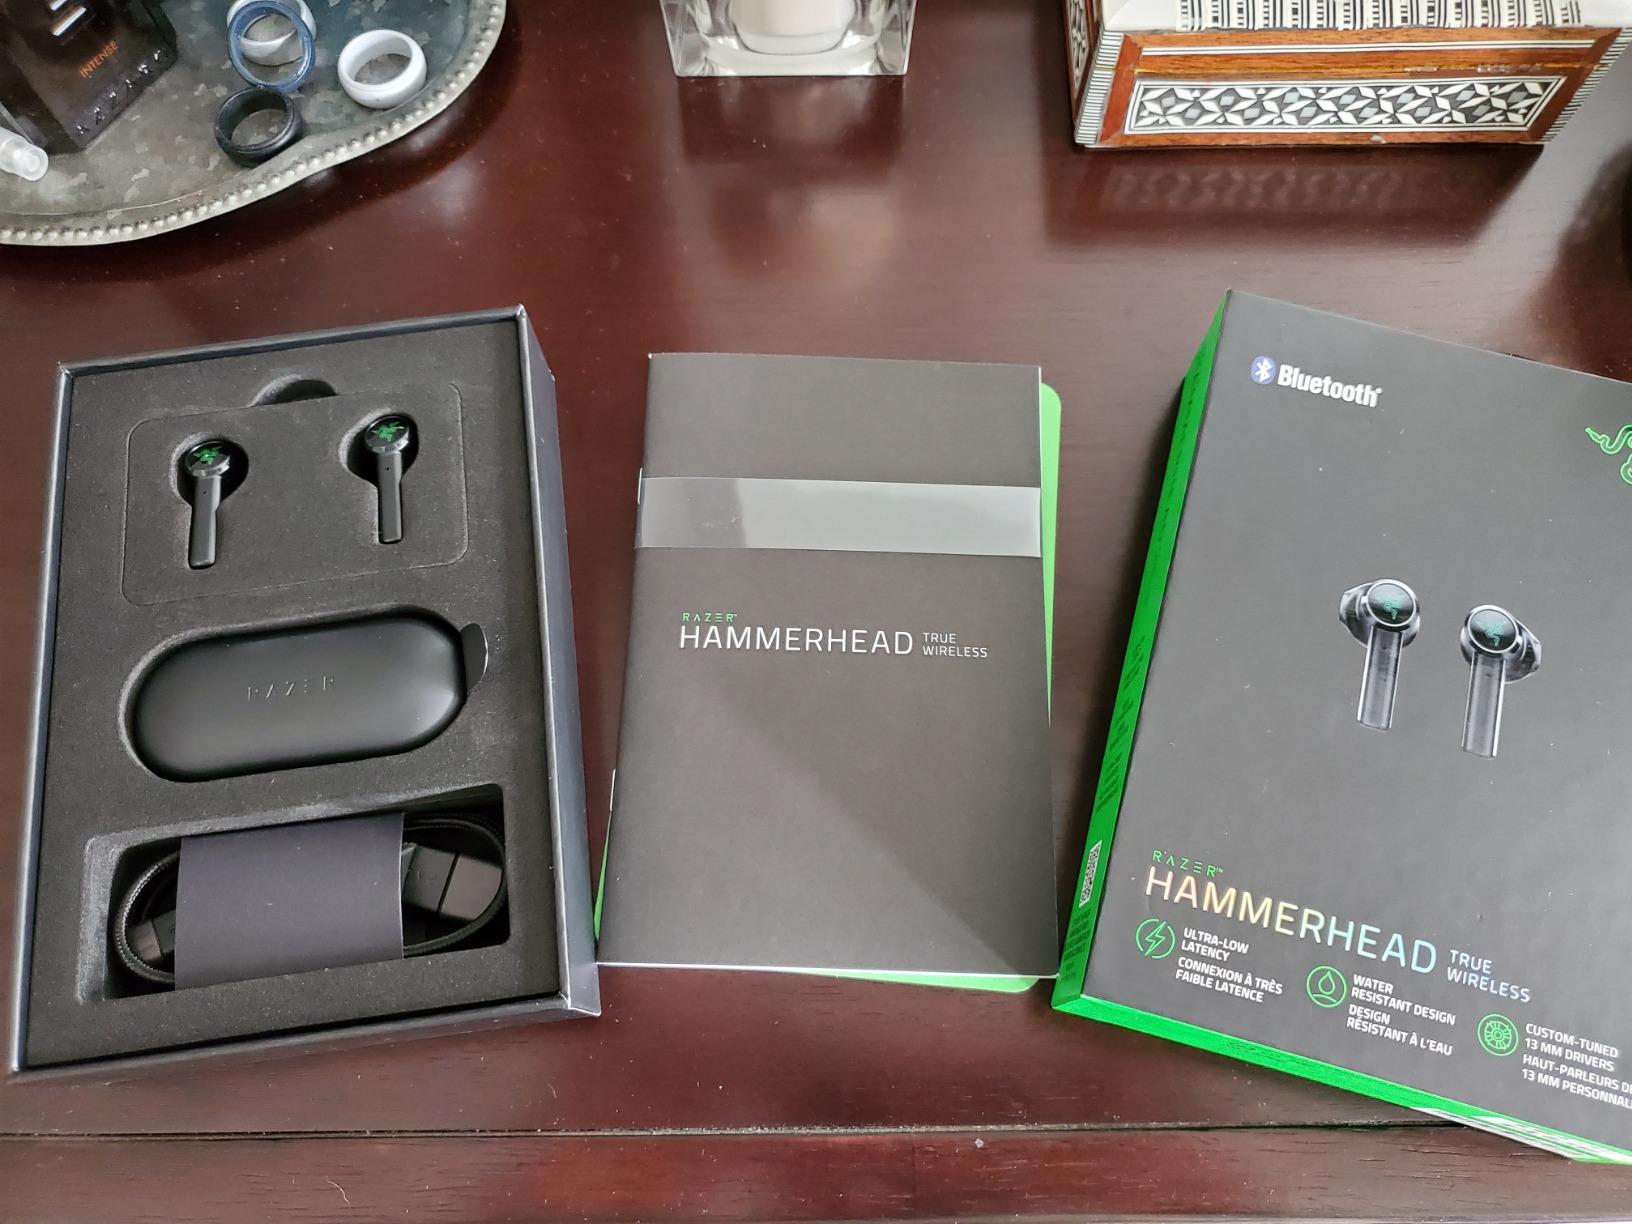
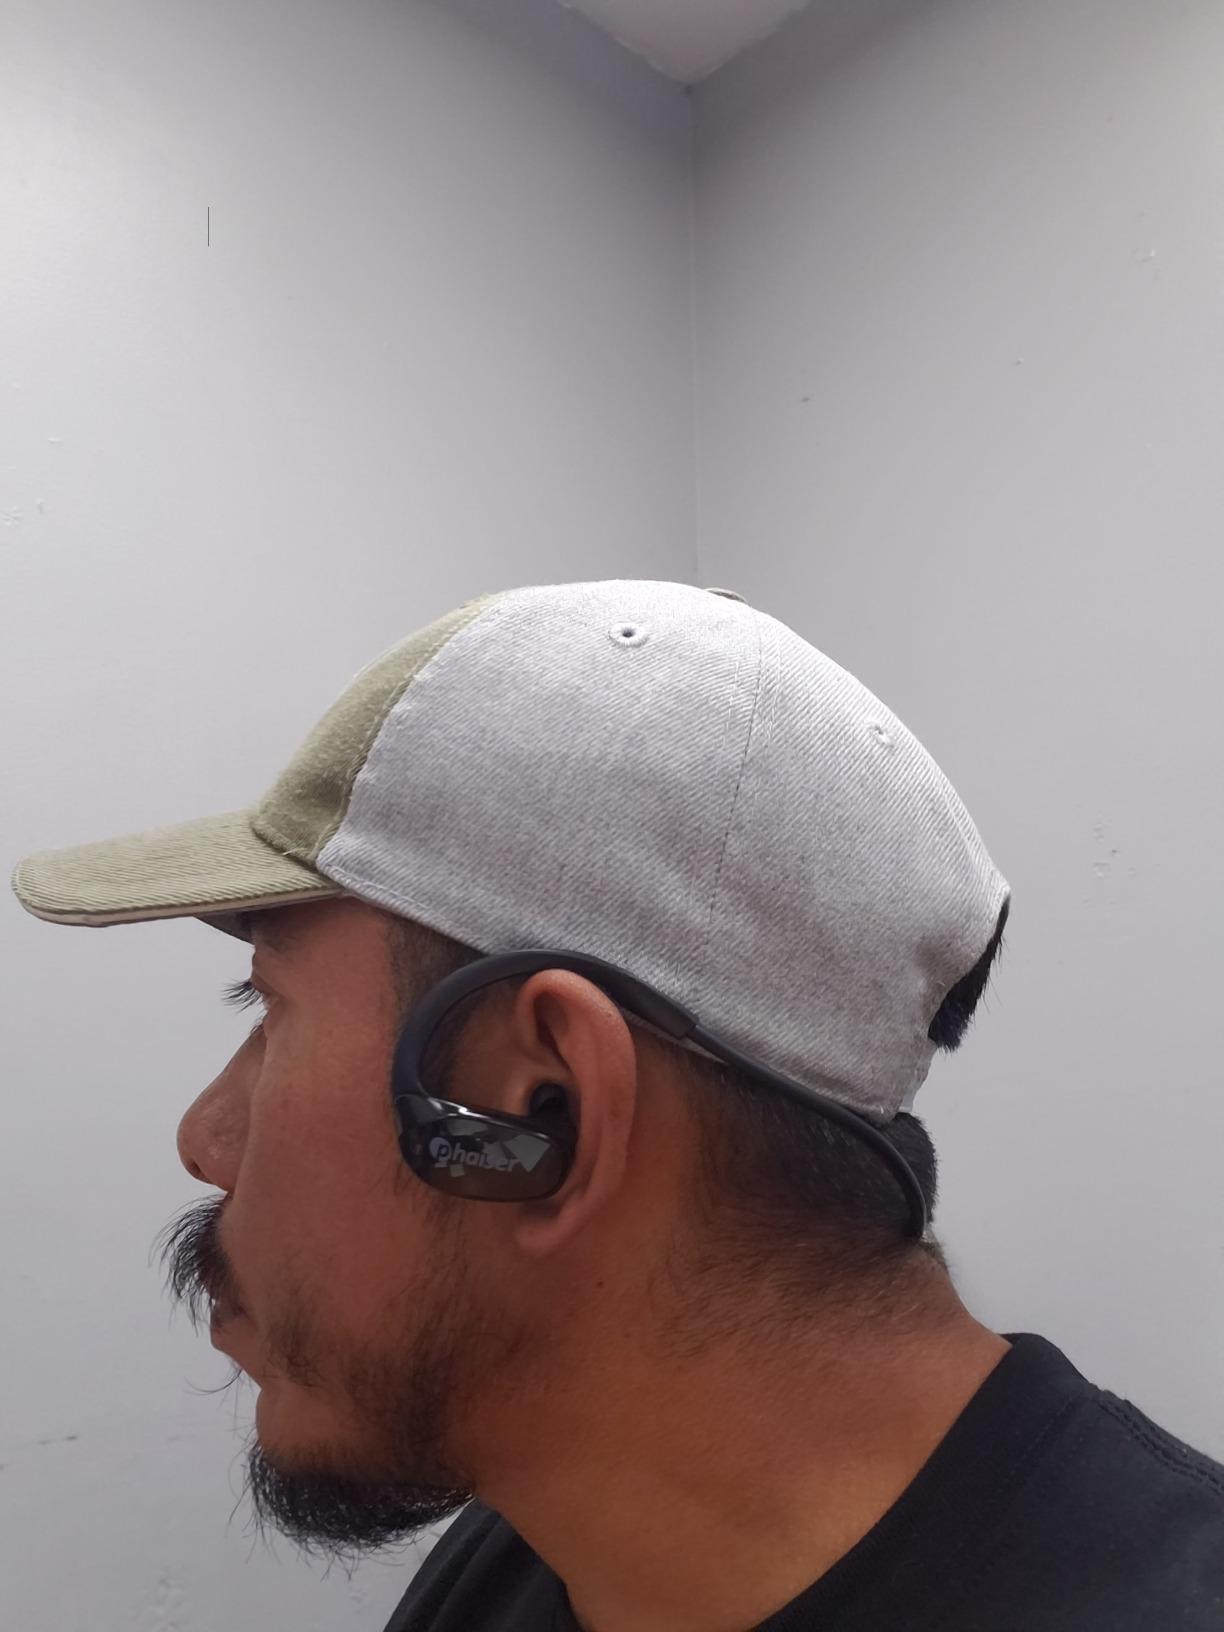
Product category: earbuds
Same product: no